United Nations Security Council Resolution 1256

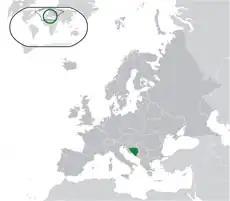
Location of Bosnia and Herzegovina in Europe

United Nations Security Council resolution 1256, adopted unanimously on 3 August 1999, after recalling 1031 (1995), 1088 (1996) and 1112 (1997), the Council approved the appointment of Wolfgang Petritsch as High Representative for Bosnia and Herzegovina.